Emilio Gallori

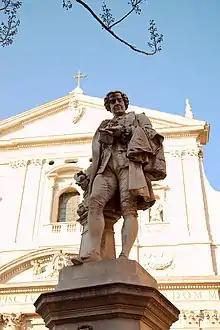
Monument to Metastasio

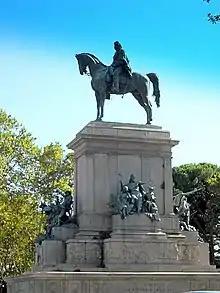
Monument to Garibaldi, Janiculum

Among his masterworks, was the design the prominent "Monument to Giuseppe Garibaldi" in the Janiculum of Rome, inaugurated on 20 September 1895. Gallori was responsible for the equestrian statue and the surrounding vignettes in the base. It is notable that the statue once had the horse and rider facing towards the west and the Vatican, but that the orientation was inverted in 1929.